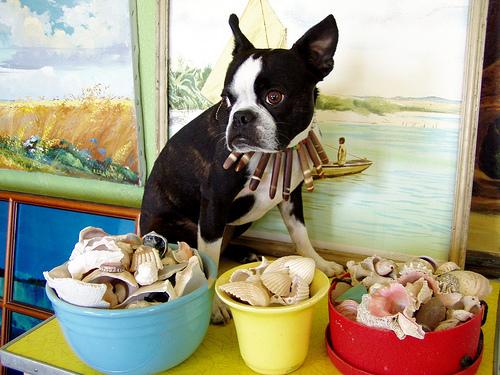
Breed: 230-n000084-Boston_bull